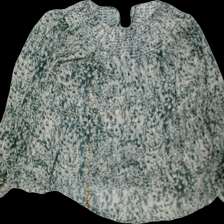
View: back
Type: Blouse
Category: Ladies
Brand: Not Applicable
Colors: Multicolor
Material: 100%polyester
Pattern: Floral print
Cut: V-collar, Loose
Size: M
Season: All
Trend: No trend
Stains: No
Price range: <50
Recommended usage: Reuse